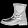
Label: Ankle boot